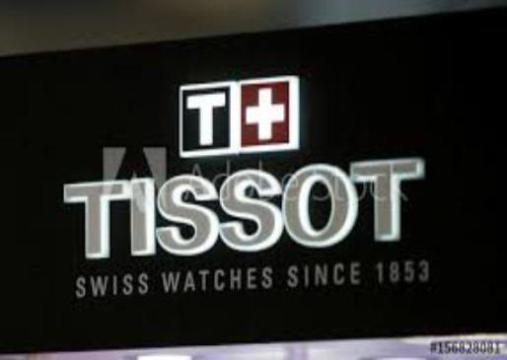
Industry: Clothes